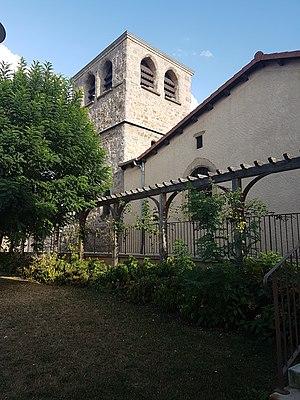
Clocher de l'église de Sainte-Florine
Sainte-Florine est une commune française située dans le département de la Haute-Loire, en région Auvergne-Rhône-Alpes. Depuis la création de l'ancien diocèse de Clermont, le village était intégré à l'Auvergne et culturellement rattaché à l'aire d'influence de l'Aquitaine. Situé dans la région traditionnelle du Brivadois et rattachée à l'histoire d'Auzon et du Brivadois, Sainte-Florine a été successivement un village fortifié, une ville minière, un village auvergnat et vigneron et une petite ville située aujourd'hui non loin de l'autoroute A75. Rattachée à la Haute-Loire après la Révolution, Sainte-Florine est aujourd'hui intégrée à la grande région Auvergne-Rhône-Alpes.